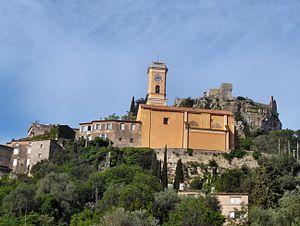
L'église Notre-Dame de l'Assomption d'Èze est une église de style néoclassique du XVIIIᵉ siècle dédiée à Notre-Dame de l'Assomption à Èze dans les Alpes-Maritimes. L'édifice est classé au titre des monuments historiques en 1984.